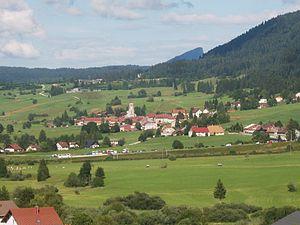
Longevilles-Mont-d'Or est une commune française située dans le département du Doubs en région Bourgogne-Franche-Comté.